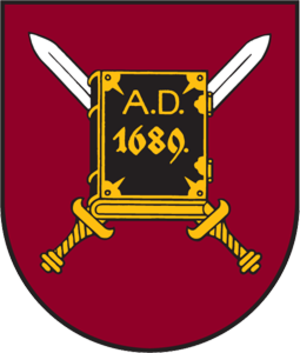
Alūksne est une ville de la région de Vidzeme en Lettonie. Elle est située près de la frontière avec la Russie et avec l'Estonie.